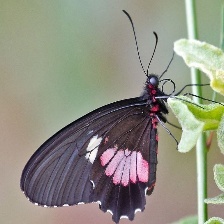
Species: GREEN CELLED CATTLEHEART